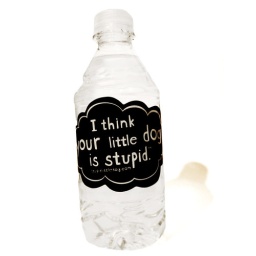
Stupid little dog water - hydrate your pooch in the park and